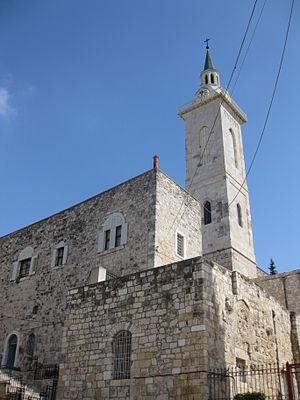
Eglise catholique Saint-Jean-Baptiste à Ein Kerem près de Jérusalem